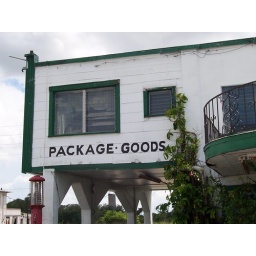
Desert Inn bordello bed visible in window